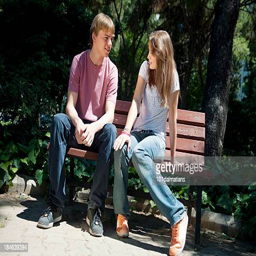
teenage couple on the bench